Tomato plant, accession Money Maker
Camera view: vertical (180 deg); turntable rotation: 0 degrees
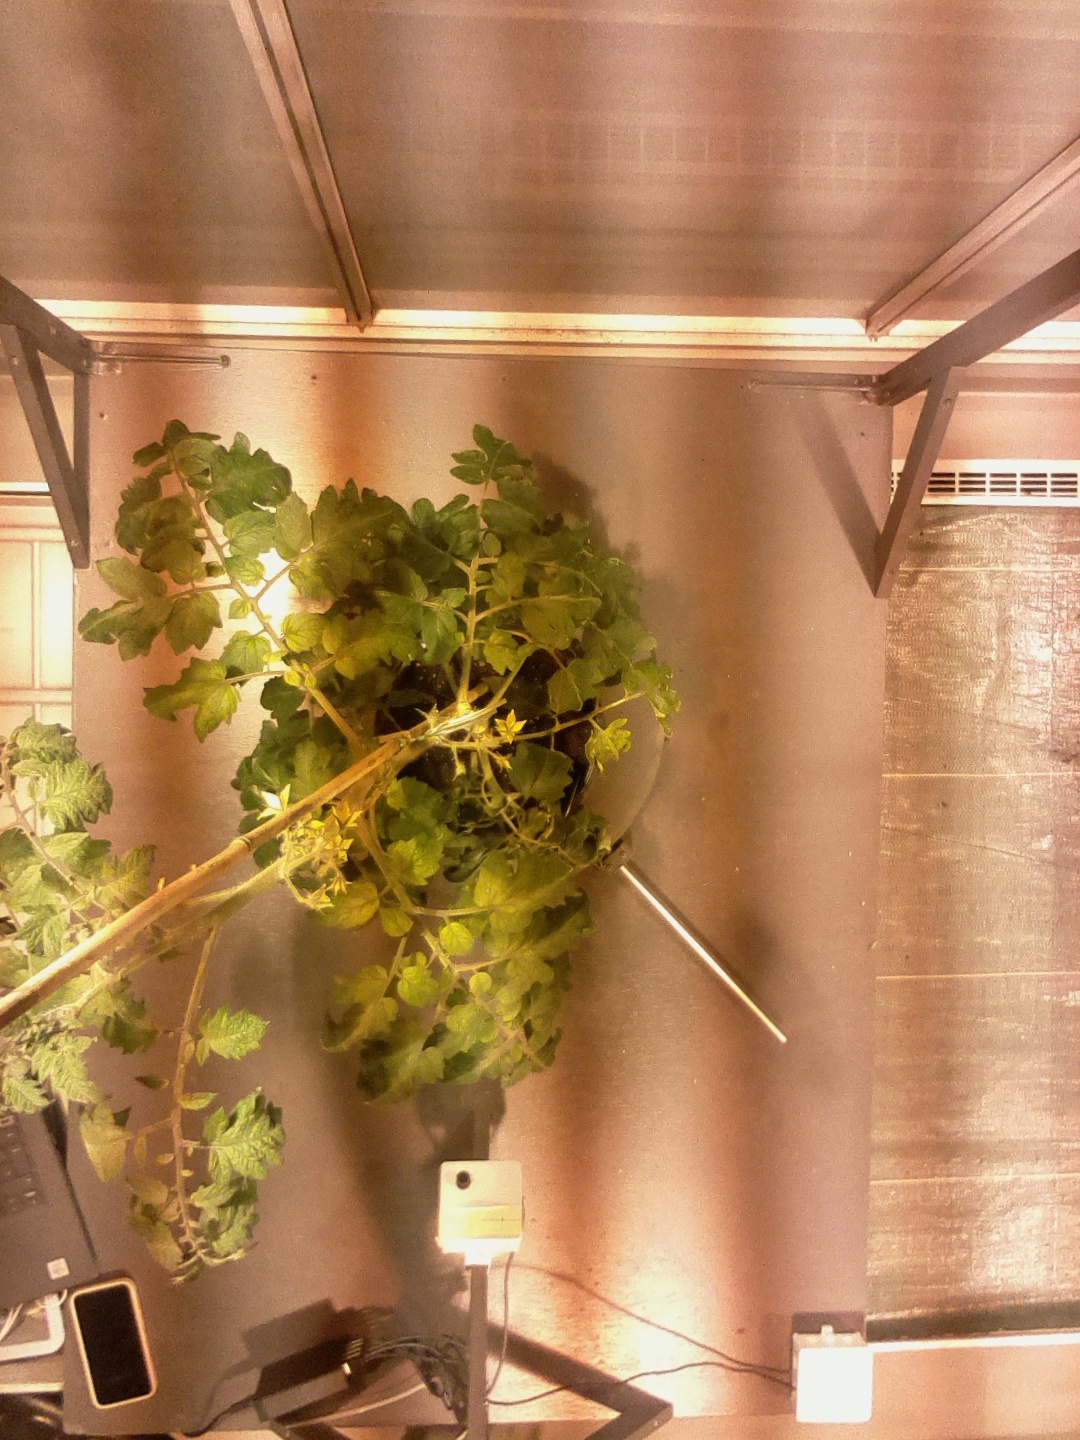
BBCH growth stage 68: Full flowering, 80%-90% of flowers open, more petals falling